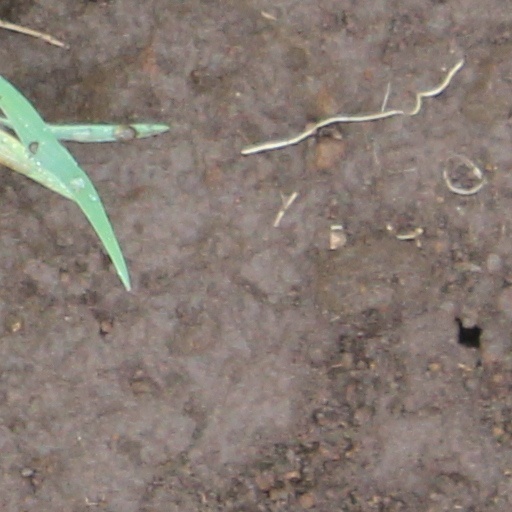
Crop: wheat